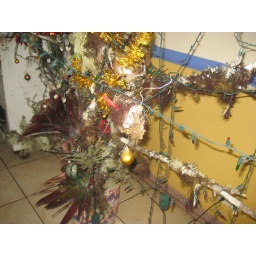
christmas tree in the restaurant along the side of the road in the mountains